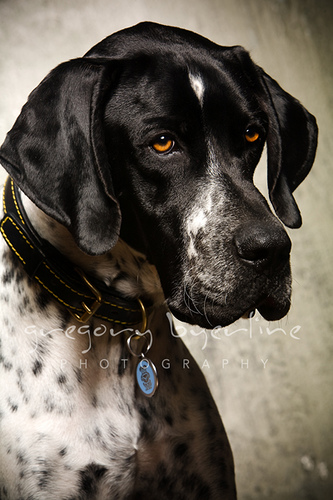
Animal: dog
Breed: german_shorthaired